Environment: real
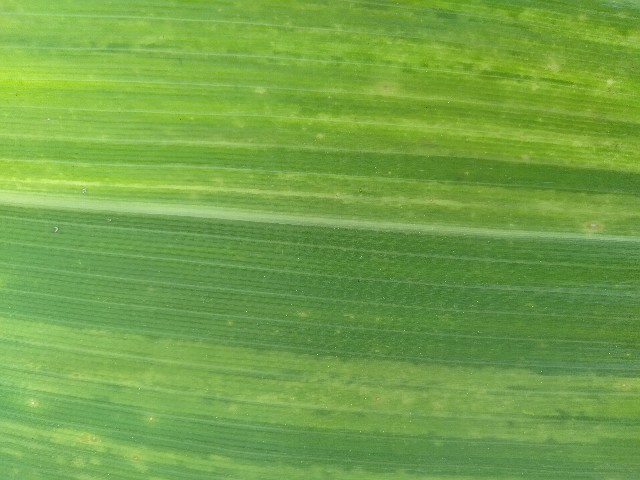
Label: lethal_necrosis